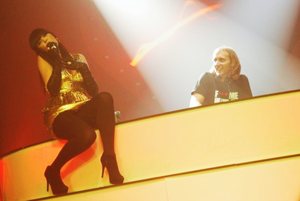
Tara Jane McDonald Née le 9 septembre 1987, est une auteur-compositeur-interprète anglaise, reconnue pour ses hits internationaux et au Royaume-Uni.